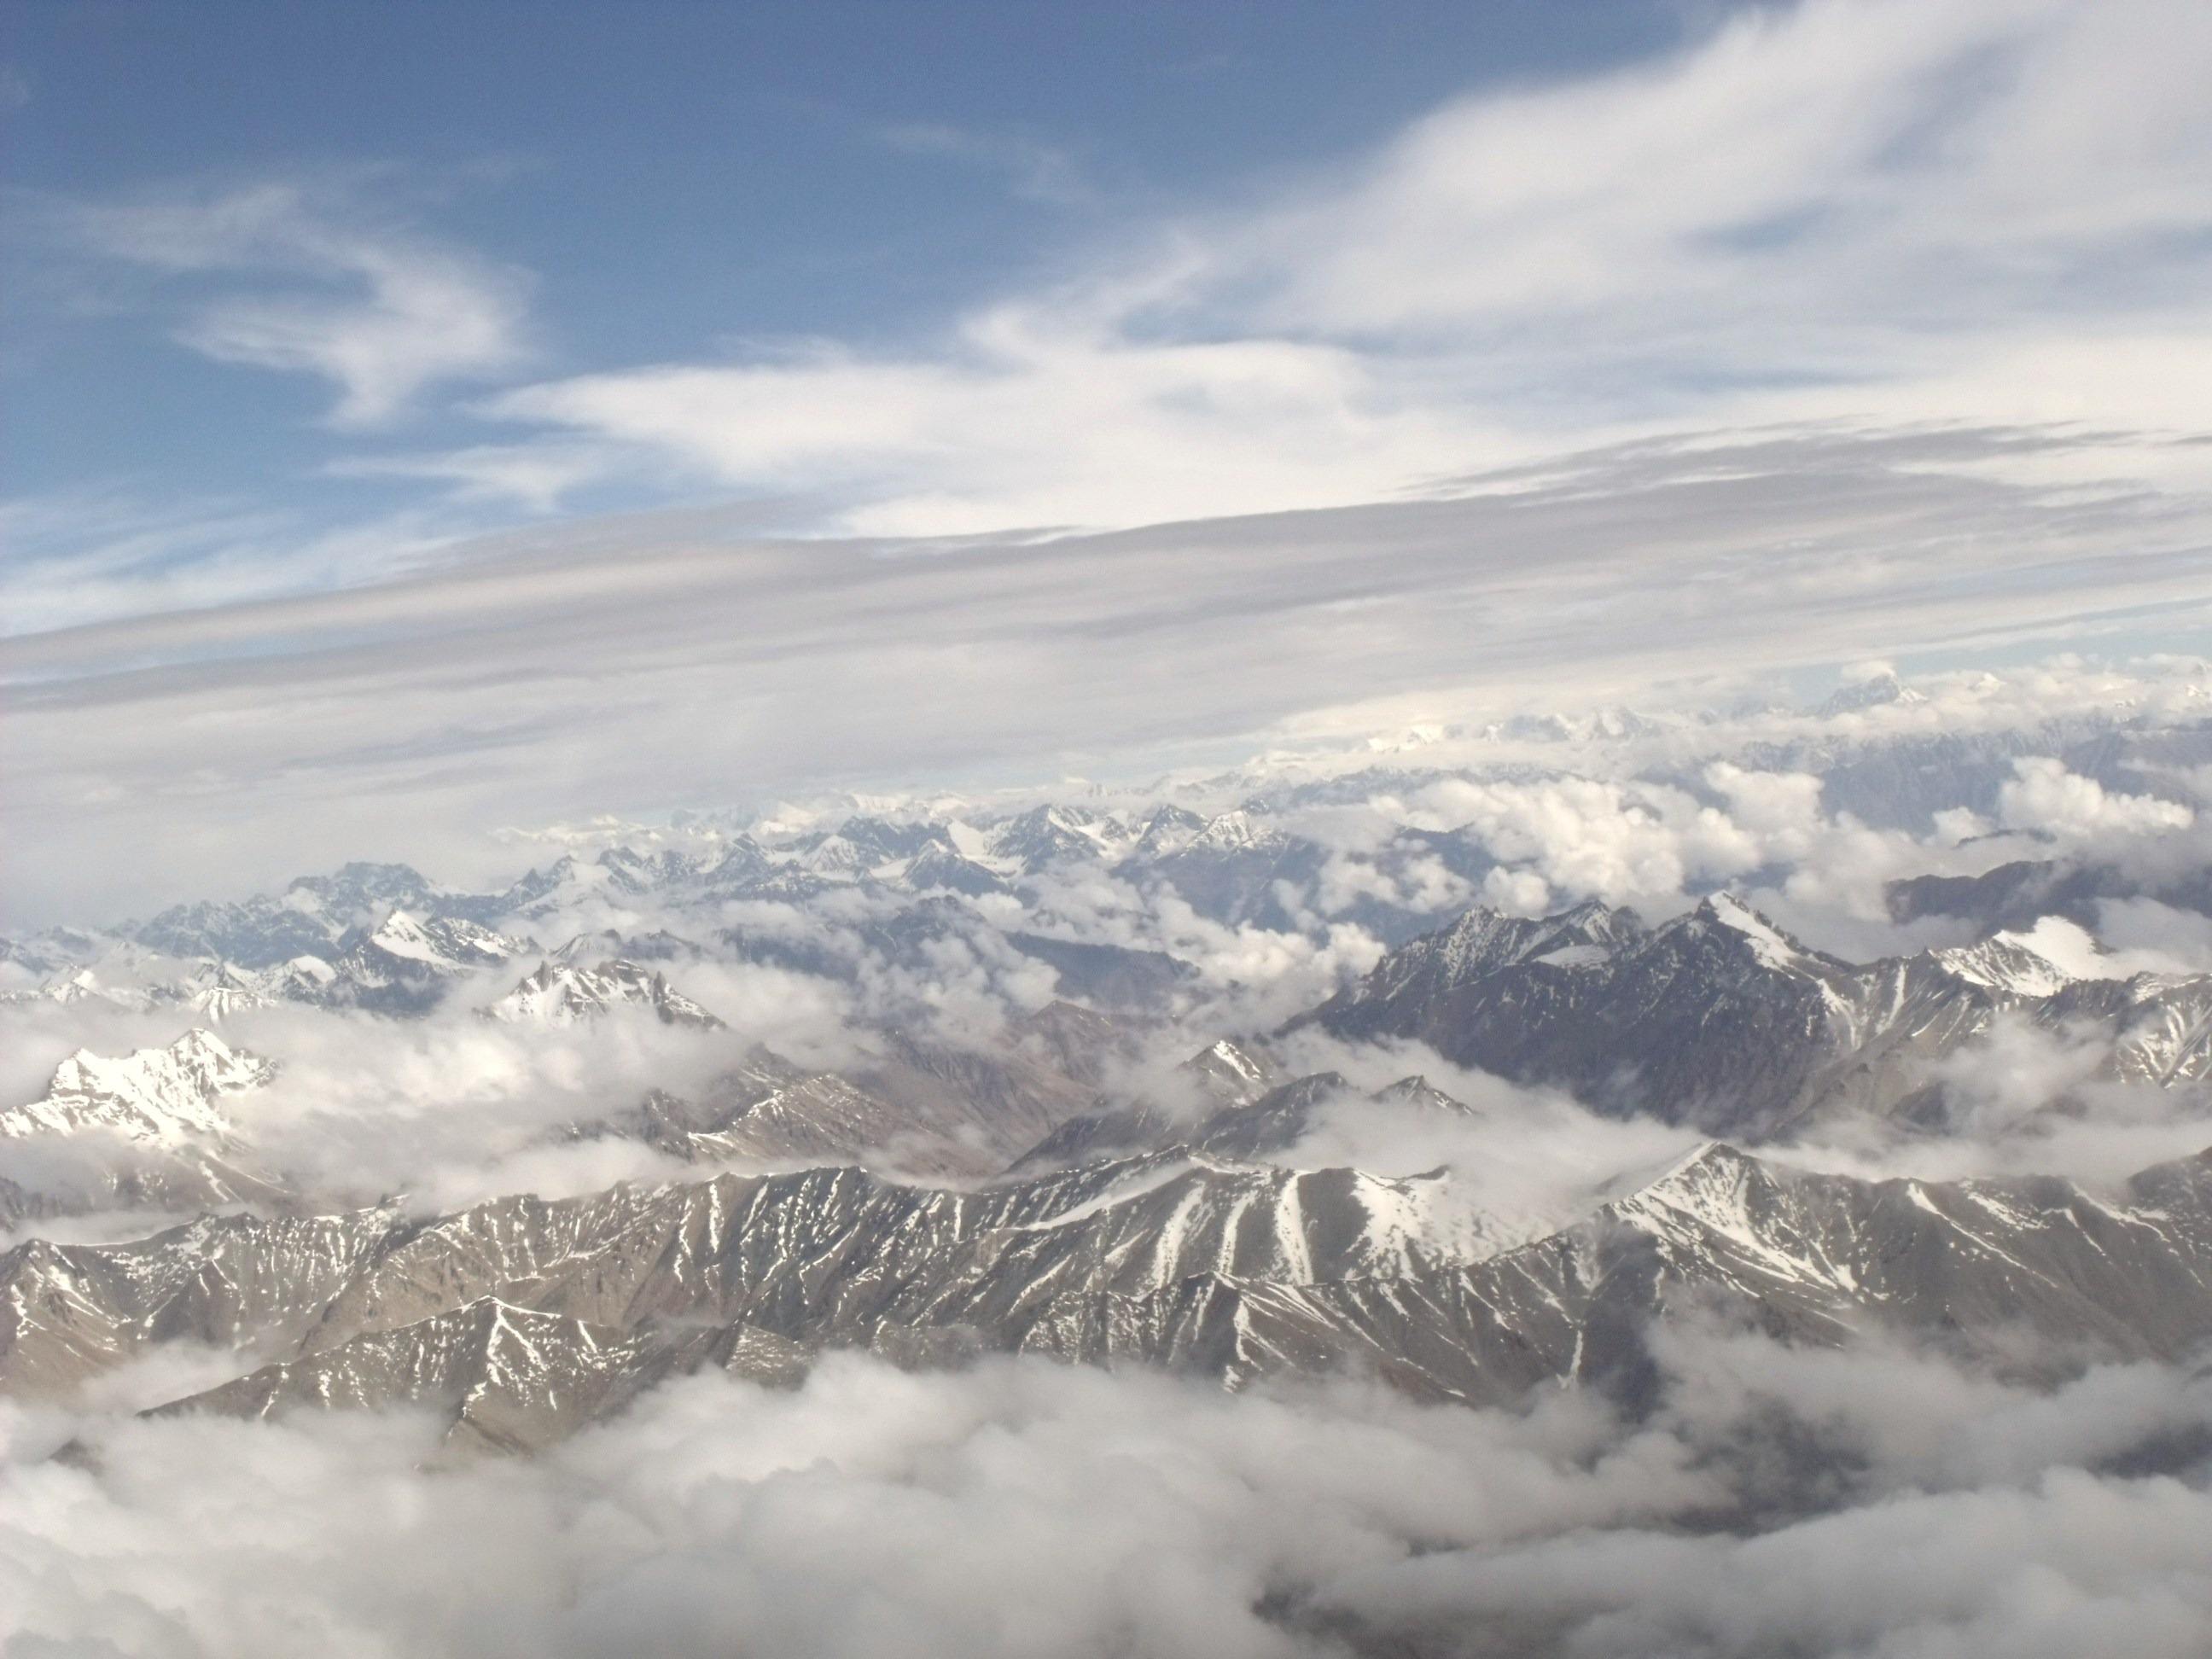
mountain, snow, winter, cloud, sky, mountain range, plane, flight, weather, season, ridge, summit, mountains, alps, plateau, india, piste, ladakh, himalayas, landform, geographical feature, atmosphere of earth, mountainous landforms, geological phenomenon